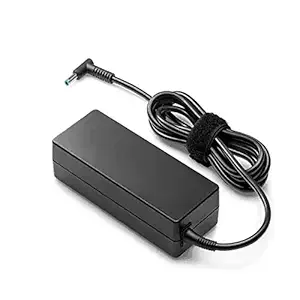
HP 65W AC Laptops Charger Adapter 4.5mm for HP Pavilion Black (Without Power Cable)
Category: Computers&Accessories
Price: 770 (list price: 1547)
Rating: 4.3 (2,585 ratings)
About this product: AC Input: 100 ~ 240V 50~60Hz, DC Output: 19.5V 3.33A 65W,HP INDIA WARRANTY|This Package Includes Adapter/ HP User Guide/ HP Genuinity Check Manual|Compatible with: HP Pavilion TouchSmart 15, HP Pavilion TouchSmart 15t, Hp Pavilion 15, Hp Pavilion 15Z, Hp Pavilion 17, HP Spectre 13, HP Spectre 13t & many More|Compatible with: HP ENVY 14-k001TX Sleekbook, HP ENVY 14-K002TX Sleekbook, HP 215, 240 G2, 242 G1, 245 G2, 250 G2, 255 G2 Notebook PCs Series, HP Pavilion 10 TouchSmart, HP Pavilion 11, HP Pavilion 13, HP Pavilion TouchSmart 14, HP Pavilion 14|Power Source Type: Corded Electric